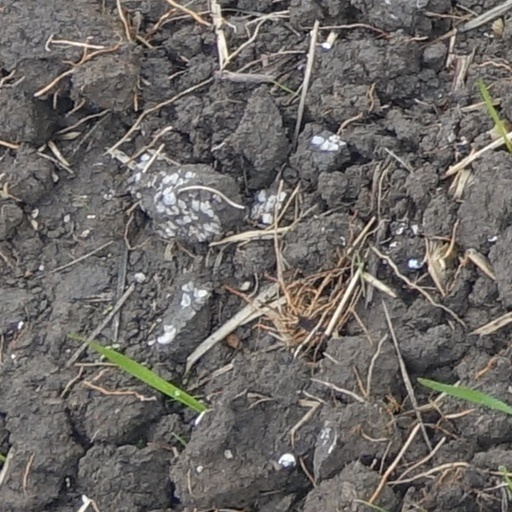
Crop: wheat